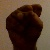
The image shows a hand gesture representing the letter 'S' in Indian Sign Language.